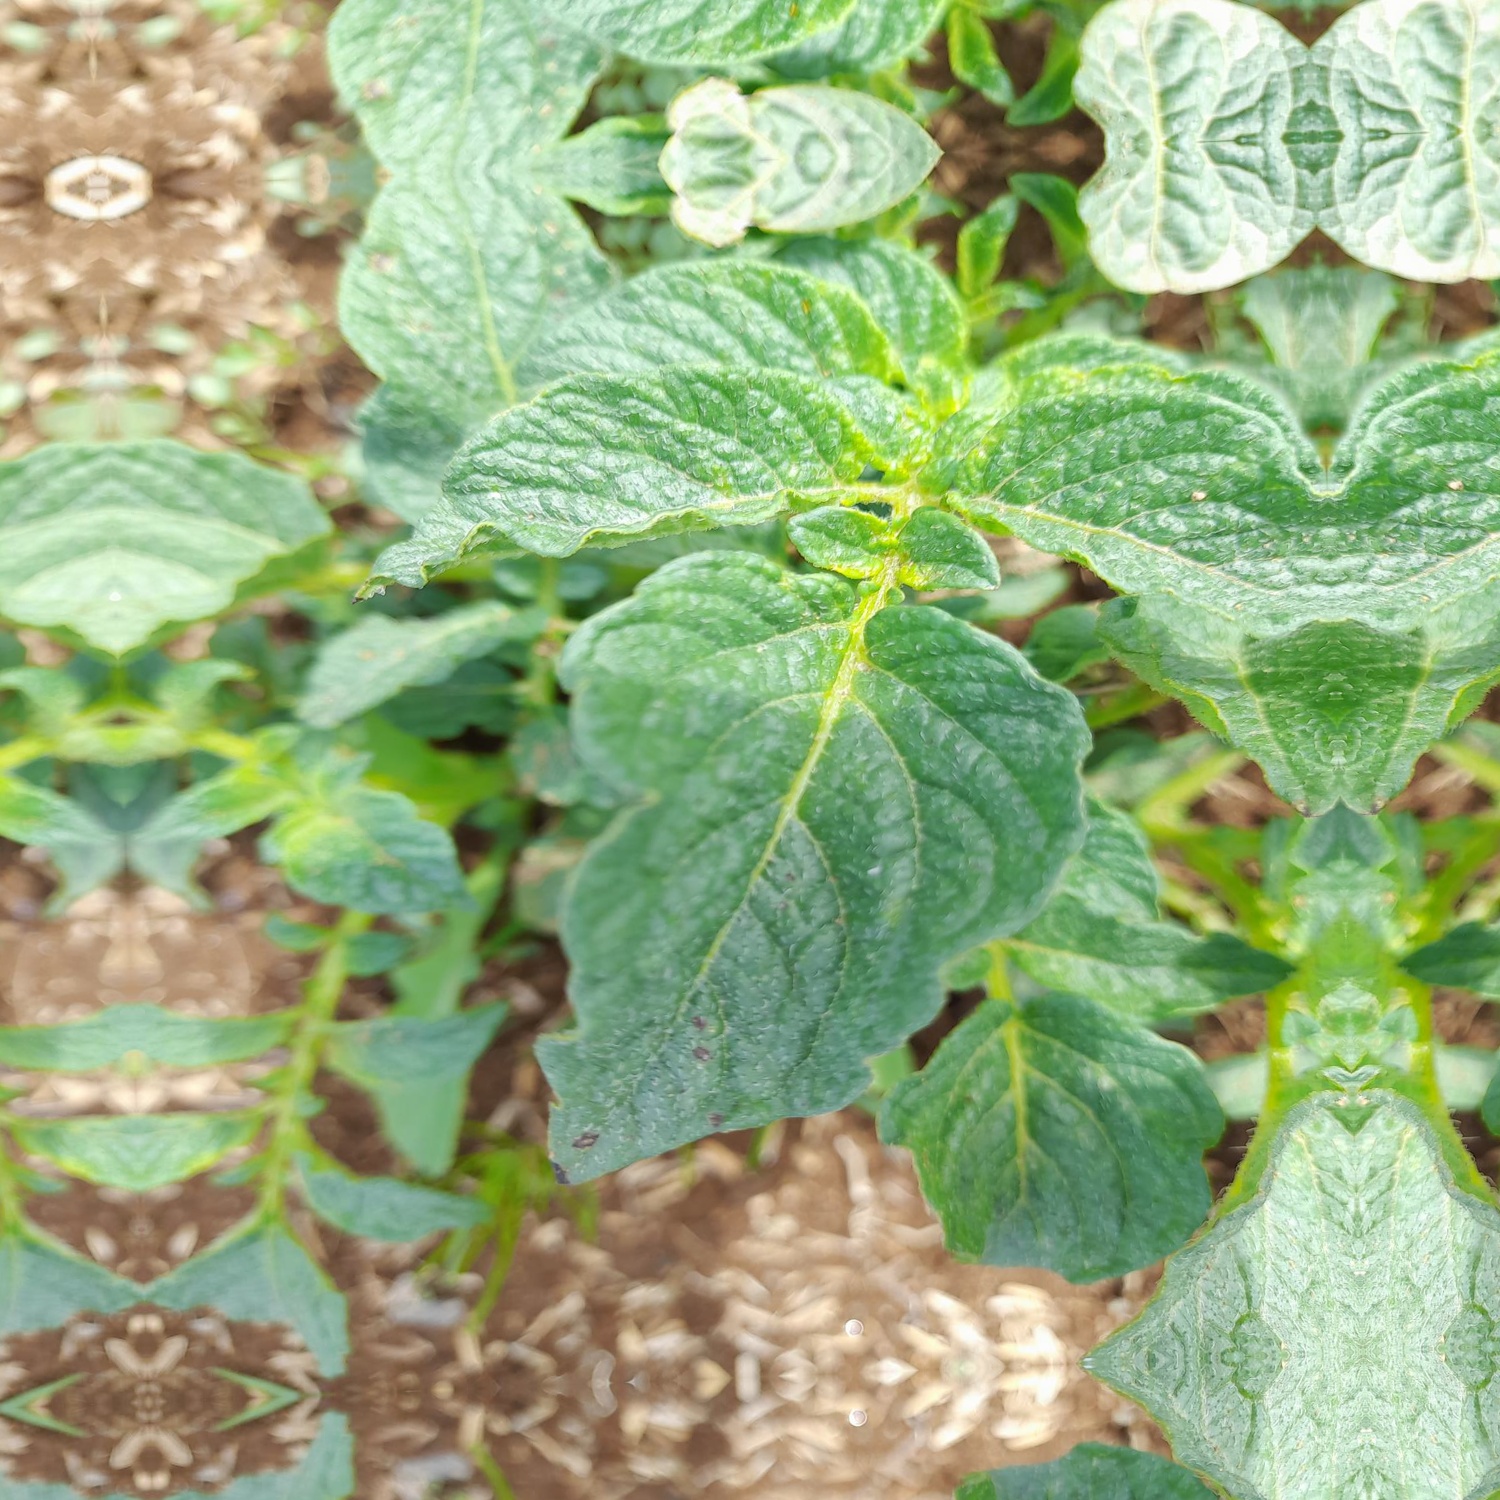
Etiqueta: Virus